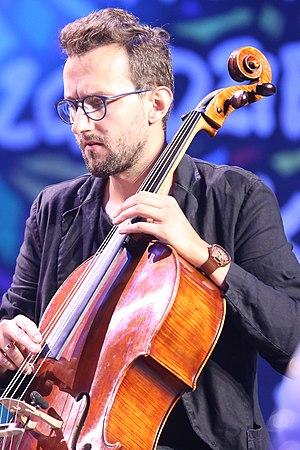
Atom String Quartet au Pol'and'Rock Festival de 2019.